Arab Higher Committee

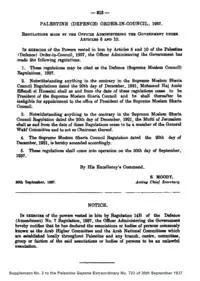
Dismissal of Amin al-Husseini from the Supreme Muslim Council and outlawing of the Arab Higher Committee

On 26 September 1937, the acting British district commissioner of Galilee, Lewis Yelland Andrews, was assassinated in Nazareth. Four days later Britain outlawed the Arab Higher Committee, and began to arrest its members. On 1 October 1937, the National Bloc, the Reform Party and the Istiqlal Party were dissolved. Yaqub al-Ghusayn, Al-Khalidi and Ahmed Hilmi Pasha were arrested and then deported. Jamal al-Husayni escaped to Syria, as did Abd al-Qadir al-Husayni. Amin al-Husayni managed to escape arrest, but was removed from the presidency of the Supreme Muslim Council. The committee was banned by the Mandate administration and three members (and two other Palestinian leaders) were deported to the Seychelles and the others moved into voluntary exile in neighbouring countries. Awni Abd al-Hadi, who was out of the country at the time, was not allowed to return. The National Defence Party, which had withdrawn from the AHC soon after its formation, was not outlawed, and Raghib al-Nashashibi was not pursued by the British.